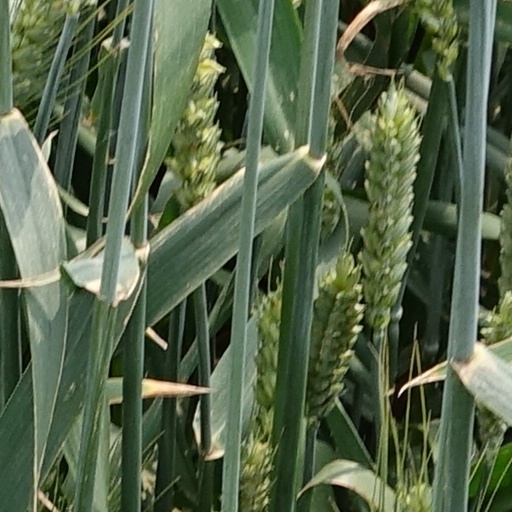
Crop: wheat